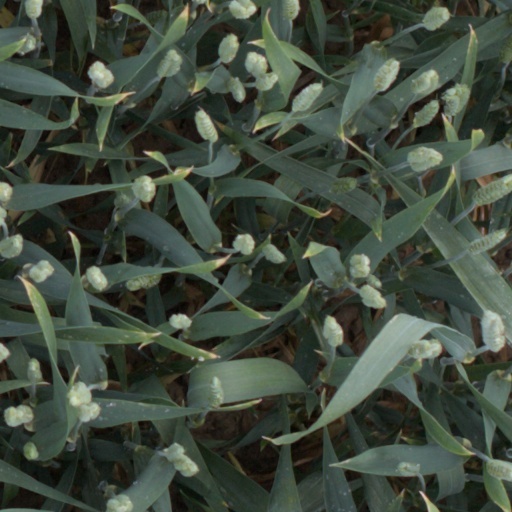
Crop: wheat